Heidemarie Stefanyshyn-Piper

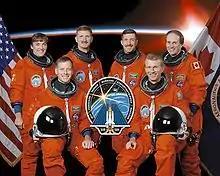
STS-115 crew

Stefanyshyn-Piper flew her first mission on STS-115, aboard Space Shuttle "Atlantis" (launched September 9, 2006, and returned September 21), as a mission specialist and became only the 8th woman to perform a spacewalk (out of 180 total spacewalkers). Stefanyshyn-Piper's participation in two of the mission's three EVAs for a total of 12 hours, 8 minutes made her the second most experienced female spacewalker. She also became the first Minnesota woman to go into space.